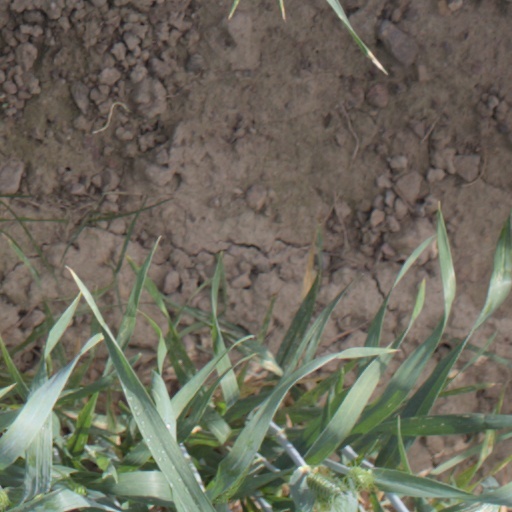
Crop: wheat